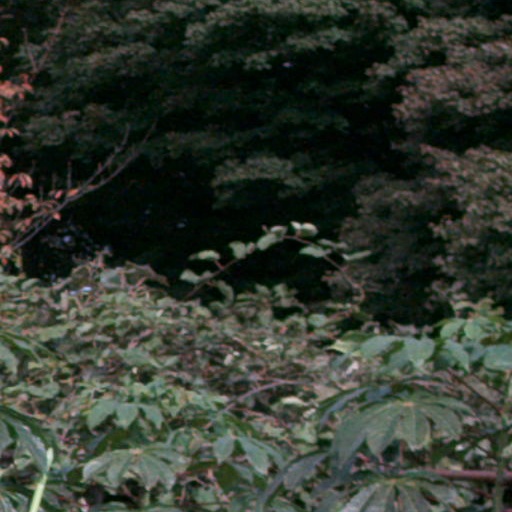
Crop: cassava